The Mirror (2014 film)

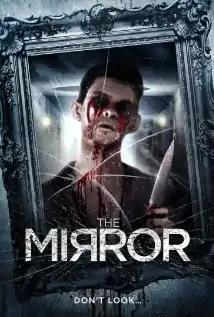

The Mirror is a 2014 British found footage horror film that was directed and written by Edward Boase. The movie had its world premiere on 8 September 2014 at the London FrightFest Film Festival and is based upon a 2013 news article based around a purportedly haunted mirror that left its owners "dogged by bad luck, financial misery, strange sightings and illness".